Ilona Arrives with the Rain

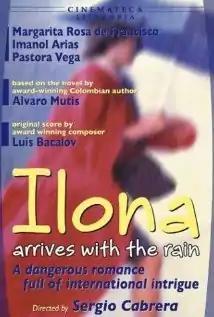

Ilona Arrives with the Rain is a 1996 Colombian-Spanish-Italian drama film directed by Sergio Cabrera, based on the Álvaro Mutis . It premiered at the 53rd Venice International Film Festival, where it entered the main competition. It was later screened at the Toronto International Film Festival and the Sundance Film Festival.